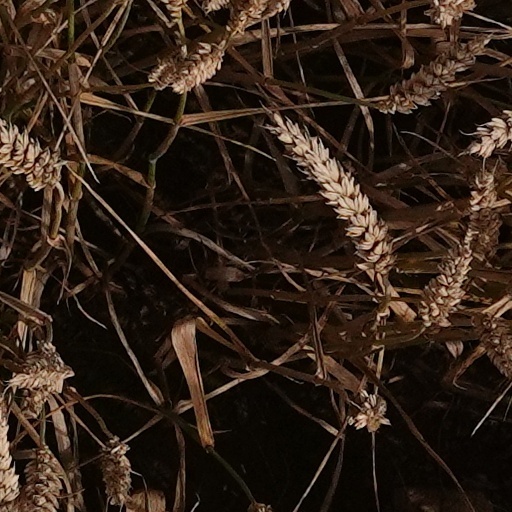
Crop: wheat